Mangroves in India

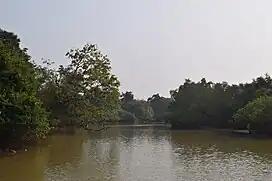
Bhitarkanika Mangroves

India has a significant area covered by mangrove forests. According to the Indian State of Forest Report (2021), the total mangrove cover in India is approximately 4,992 km, which constitutes about 0.15% of the country's total geographical area. According to the 2023 report, it decreased to 4,991.68 km square, a decrease of 7.43 sq km in 2 years.